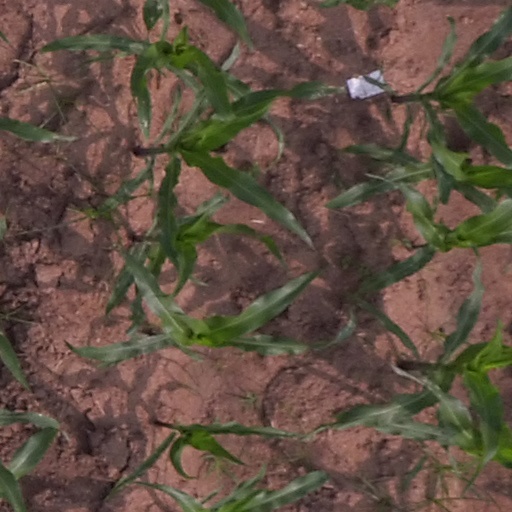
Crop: maize; corn